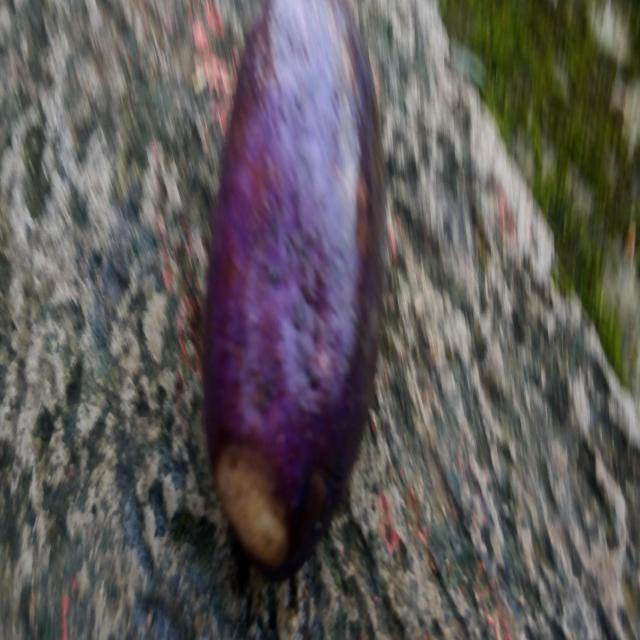
Plum grade: bruised